Rooks Creek, Illinois

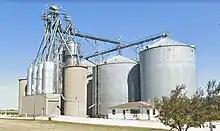
The grain elevator owned by Graymon Co-op

Rooks Creek is a small hamlet in Rooks Creek Township, Livingston County, Illinois. The hamlet is served by the Pontiac mail service and shares a Pontiac address.